South Rauceby Hall

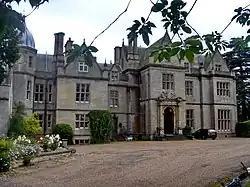
The entrance front

South Rauceby Hall, South Rauceby, Lincolnshire, England is a country house dating from the mid-19th century. It was designed by William Burn in 1842 for Anthony Peacock Willson. Inherited by the Cracroft-Amcotts family, it remains a private home. It is a Grade II listed building.